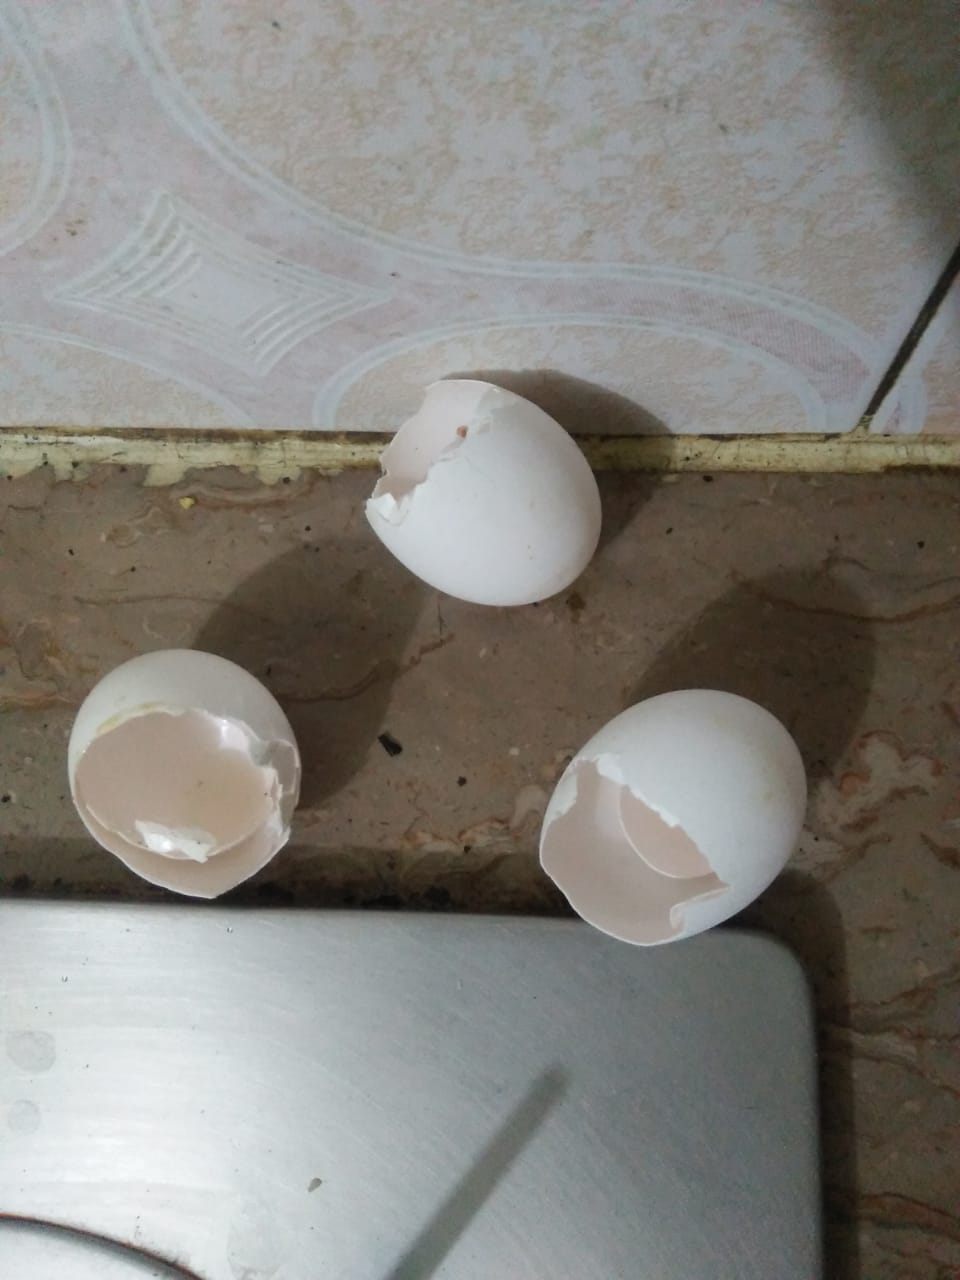
Label: eggshells